Gabriel de Guilleragues

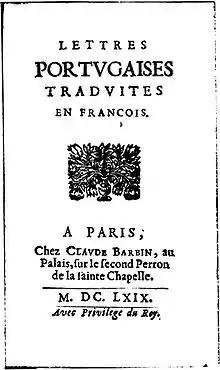
"Lettres portugaises".

Gabriel-Joseph de Lavergne, comte de Guilleragues (1628–1684), was a French politician of the 17th century.